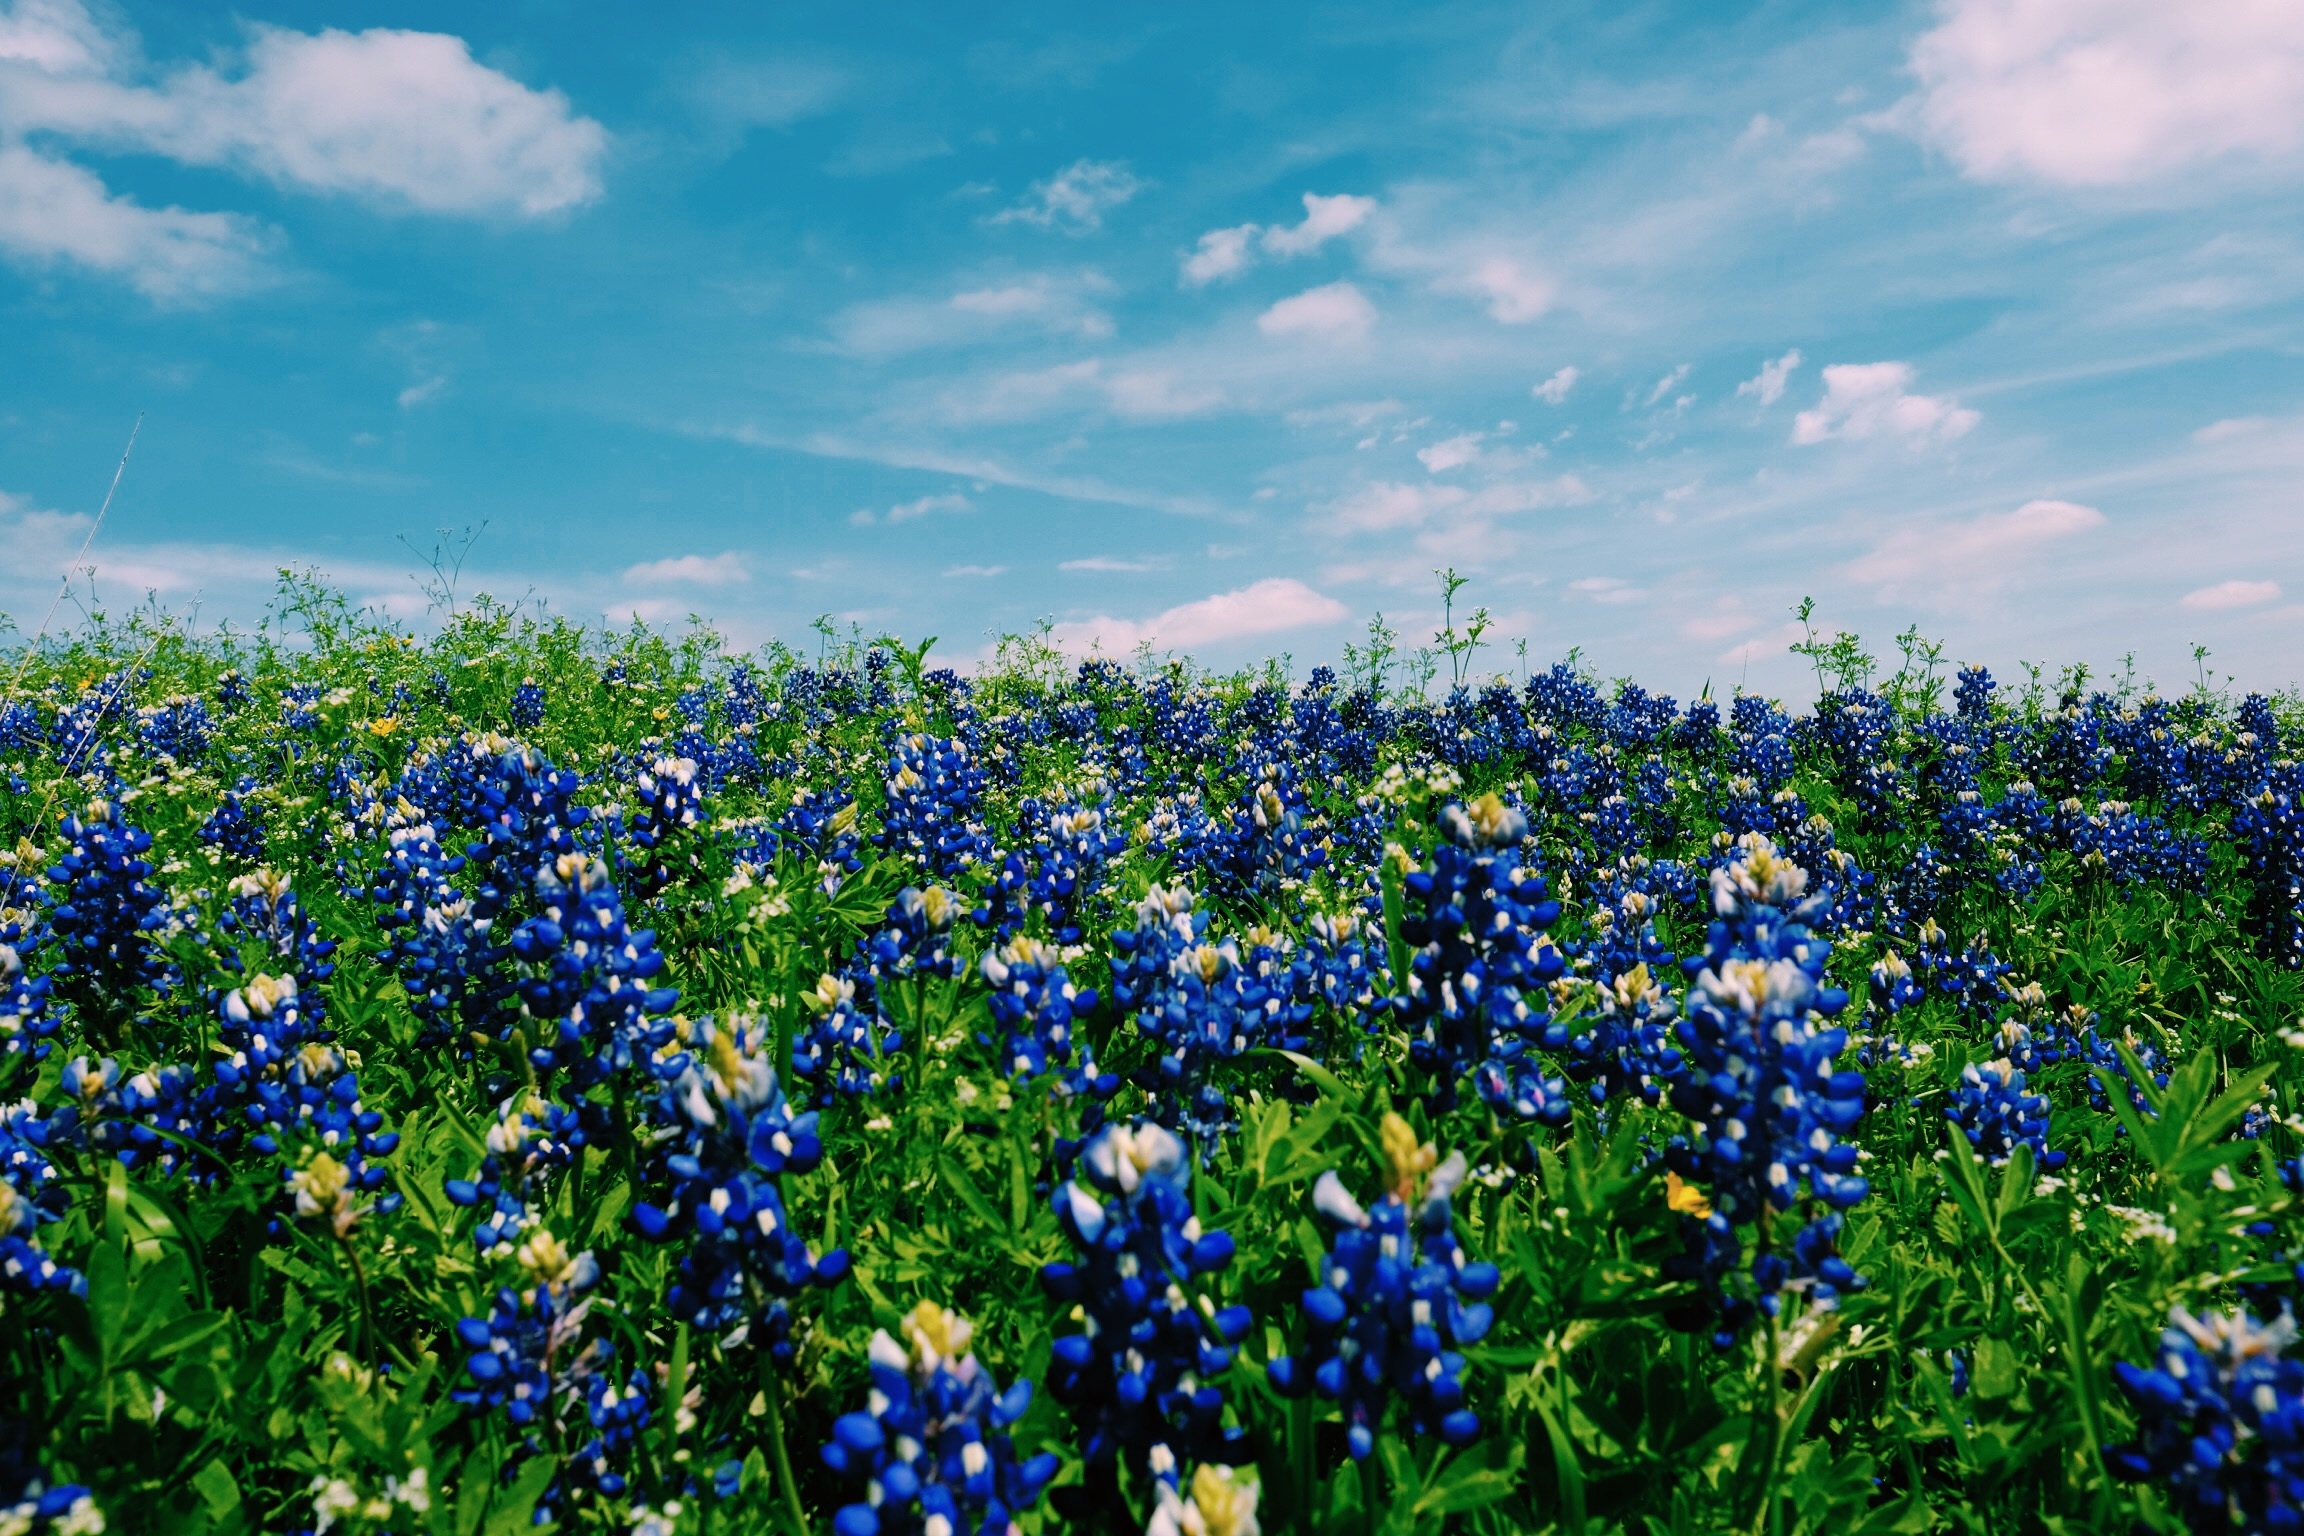
nature, grass, plant, sky, field, meadow, prairie, flower, blue, flora, wildflower, grassland, bluebonnet, habitat, lupin, flowering plant, natural environment, land plant